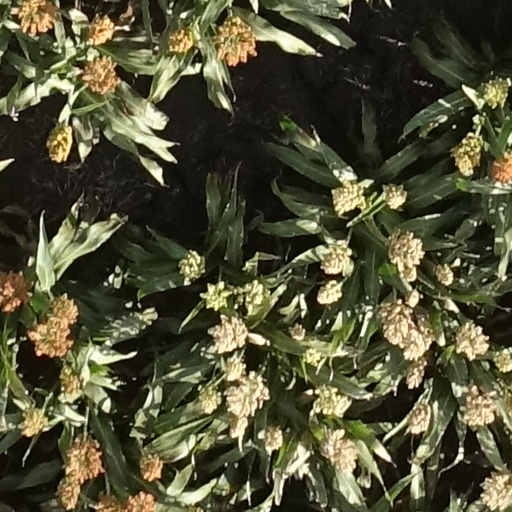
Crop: sorghum